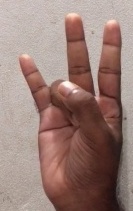
ASL sign: 7